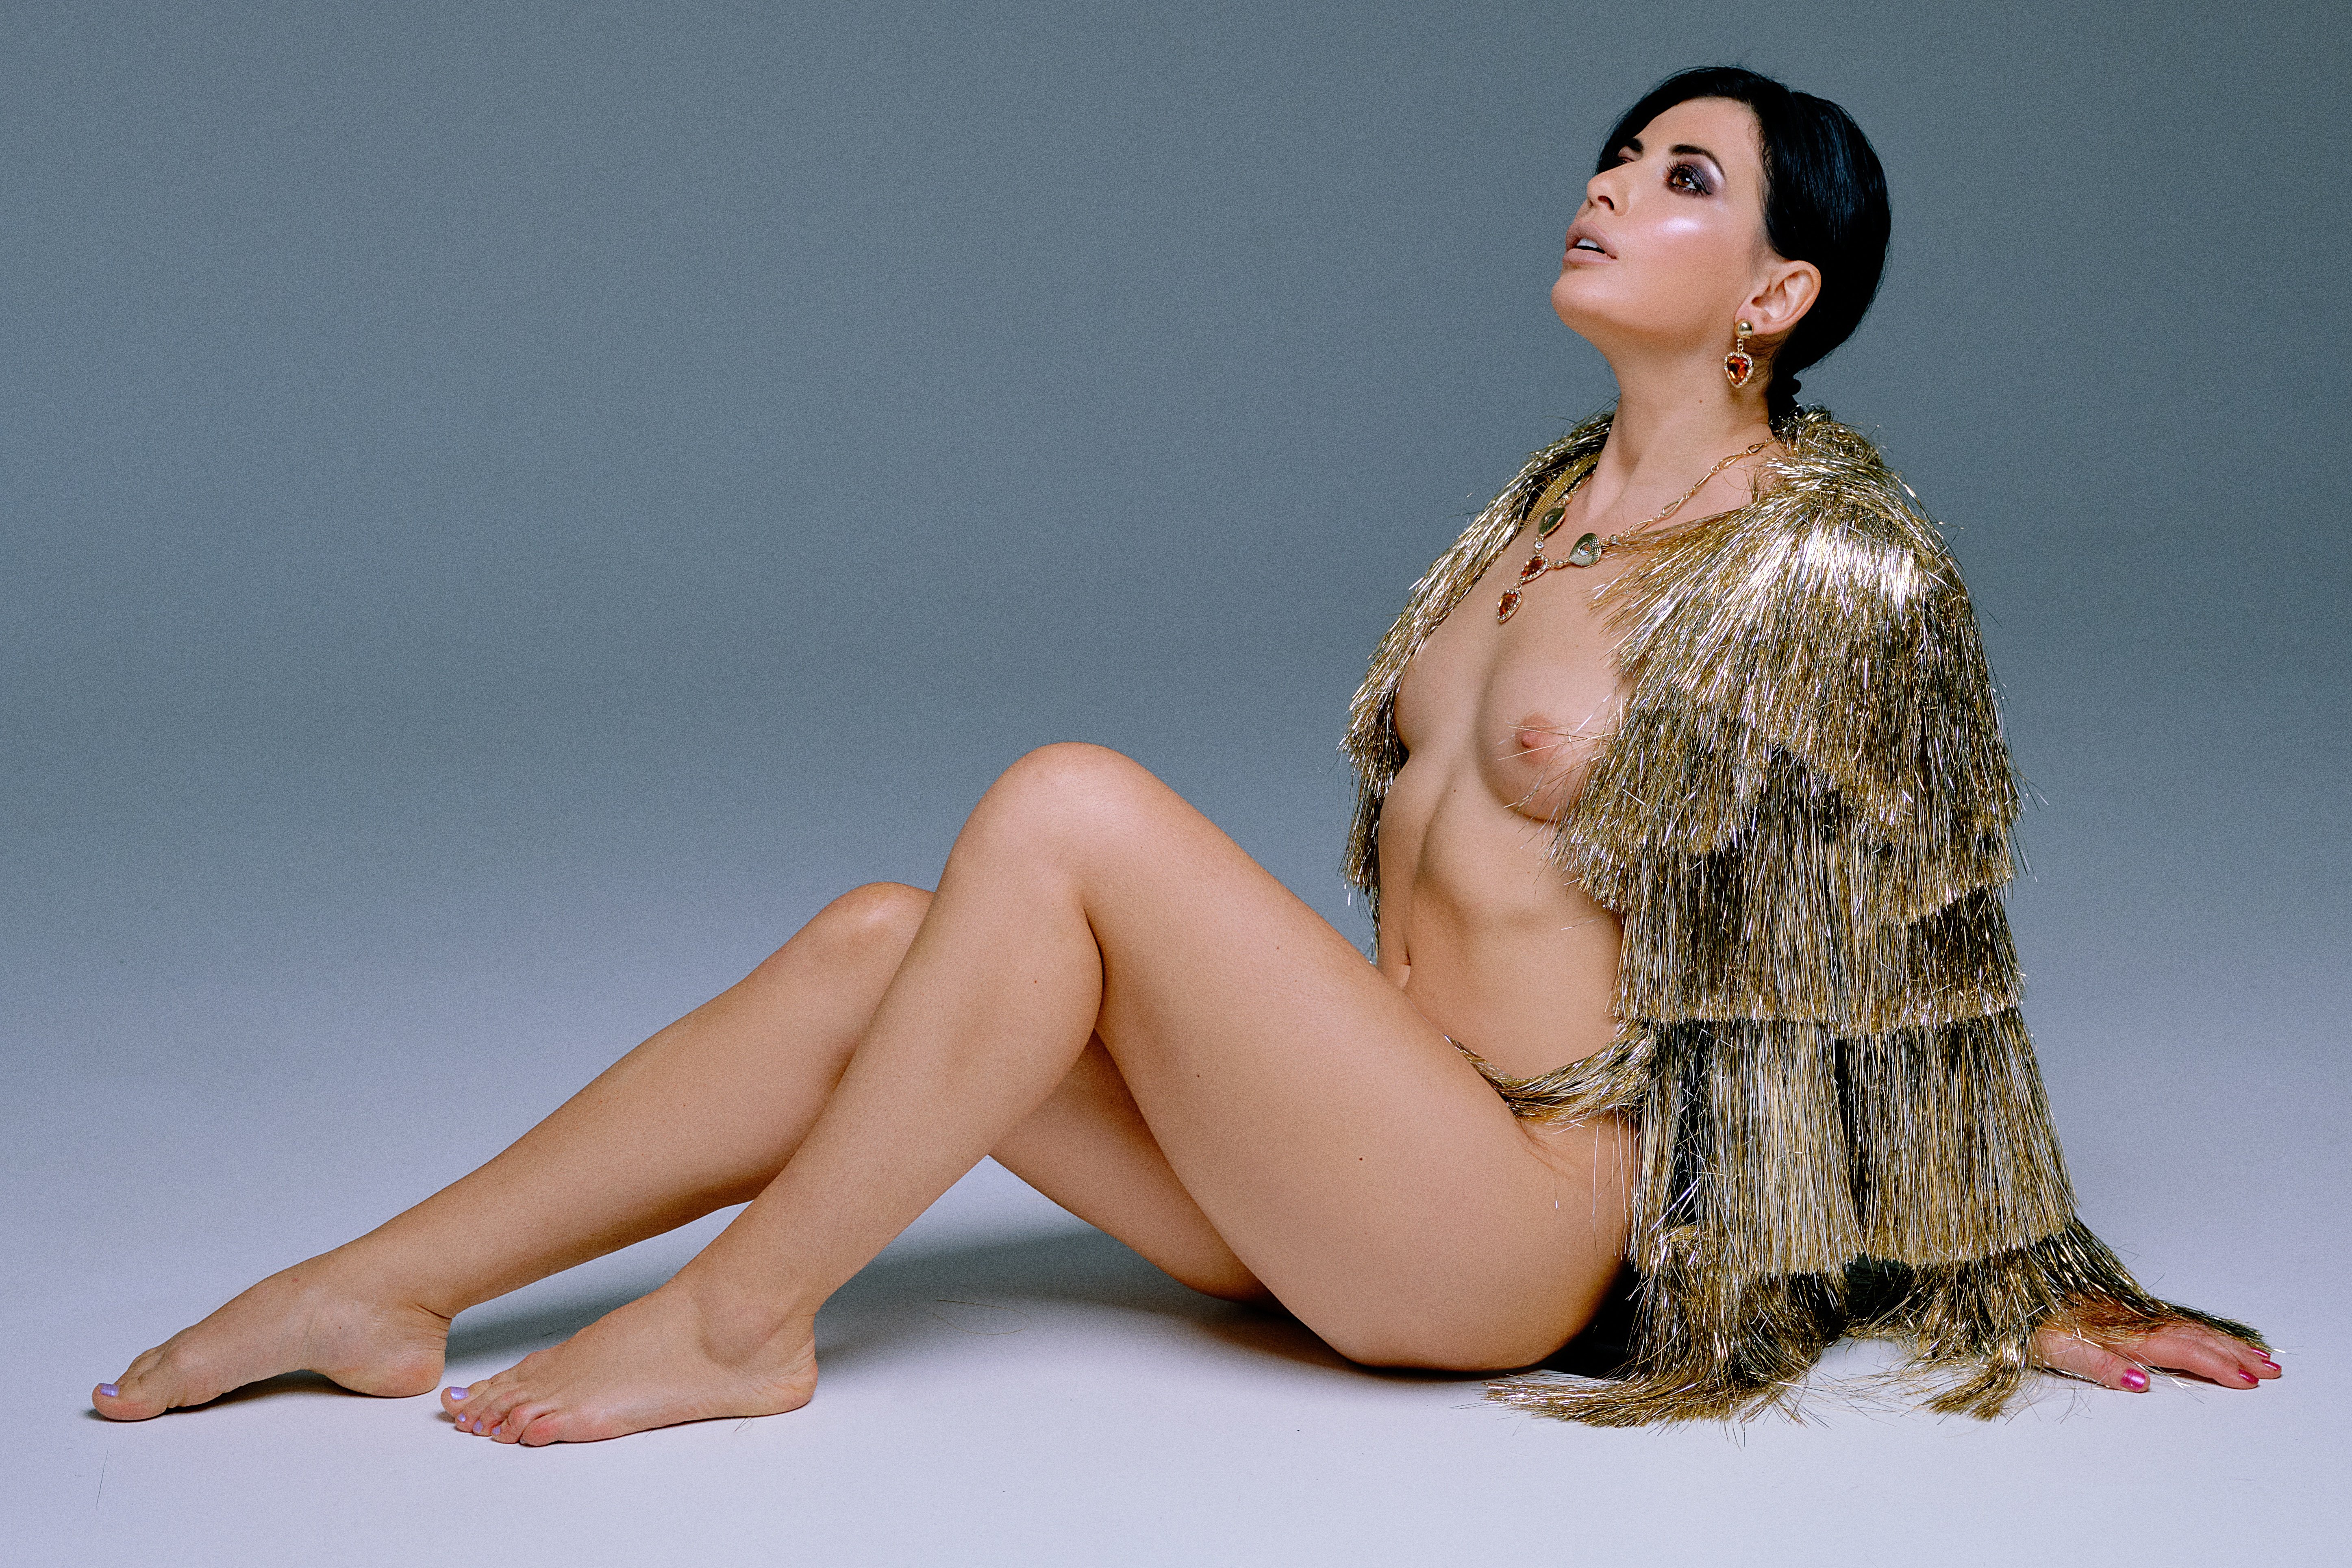
woman, sexy, skin, arm, muscle, leg, human body, neck, sleeve, flash photography, thigh, finger, fashion model, waist, art, black hair, fashion design, barefoot, human leg, long hair, foot, jewellery, trunk, sitting, event, chest, abdomen, fur, brown hair, peach, knee, fashion accessory, necklace, flesh, art model, photo shoot, toe, cg artwork